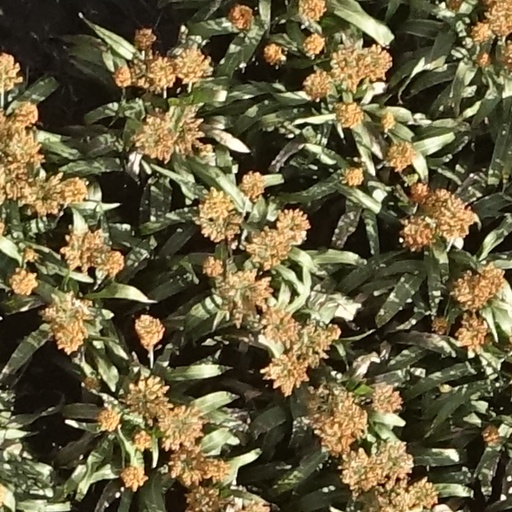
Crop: sorghum